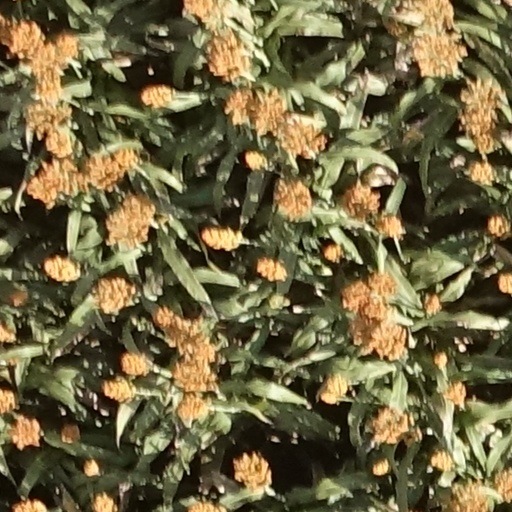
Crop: sorghum